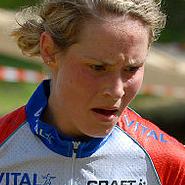
Age: 22